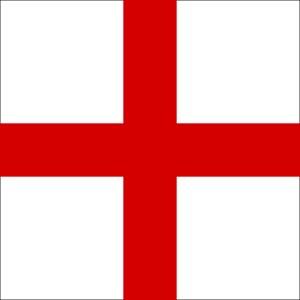
Le drapeau du Portugal est actuellement de couleurs verte et rouge sur la séparation desquelles se trouvent une sphère armillaire et les armoiries du pays. Le drapeau actuel est le drapeau républicain qui a succédé en 1911 à l'ancien drapeau bleu et blanc. C'est un des nombreux drapeaux au dessin décentré vers la hampe.